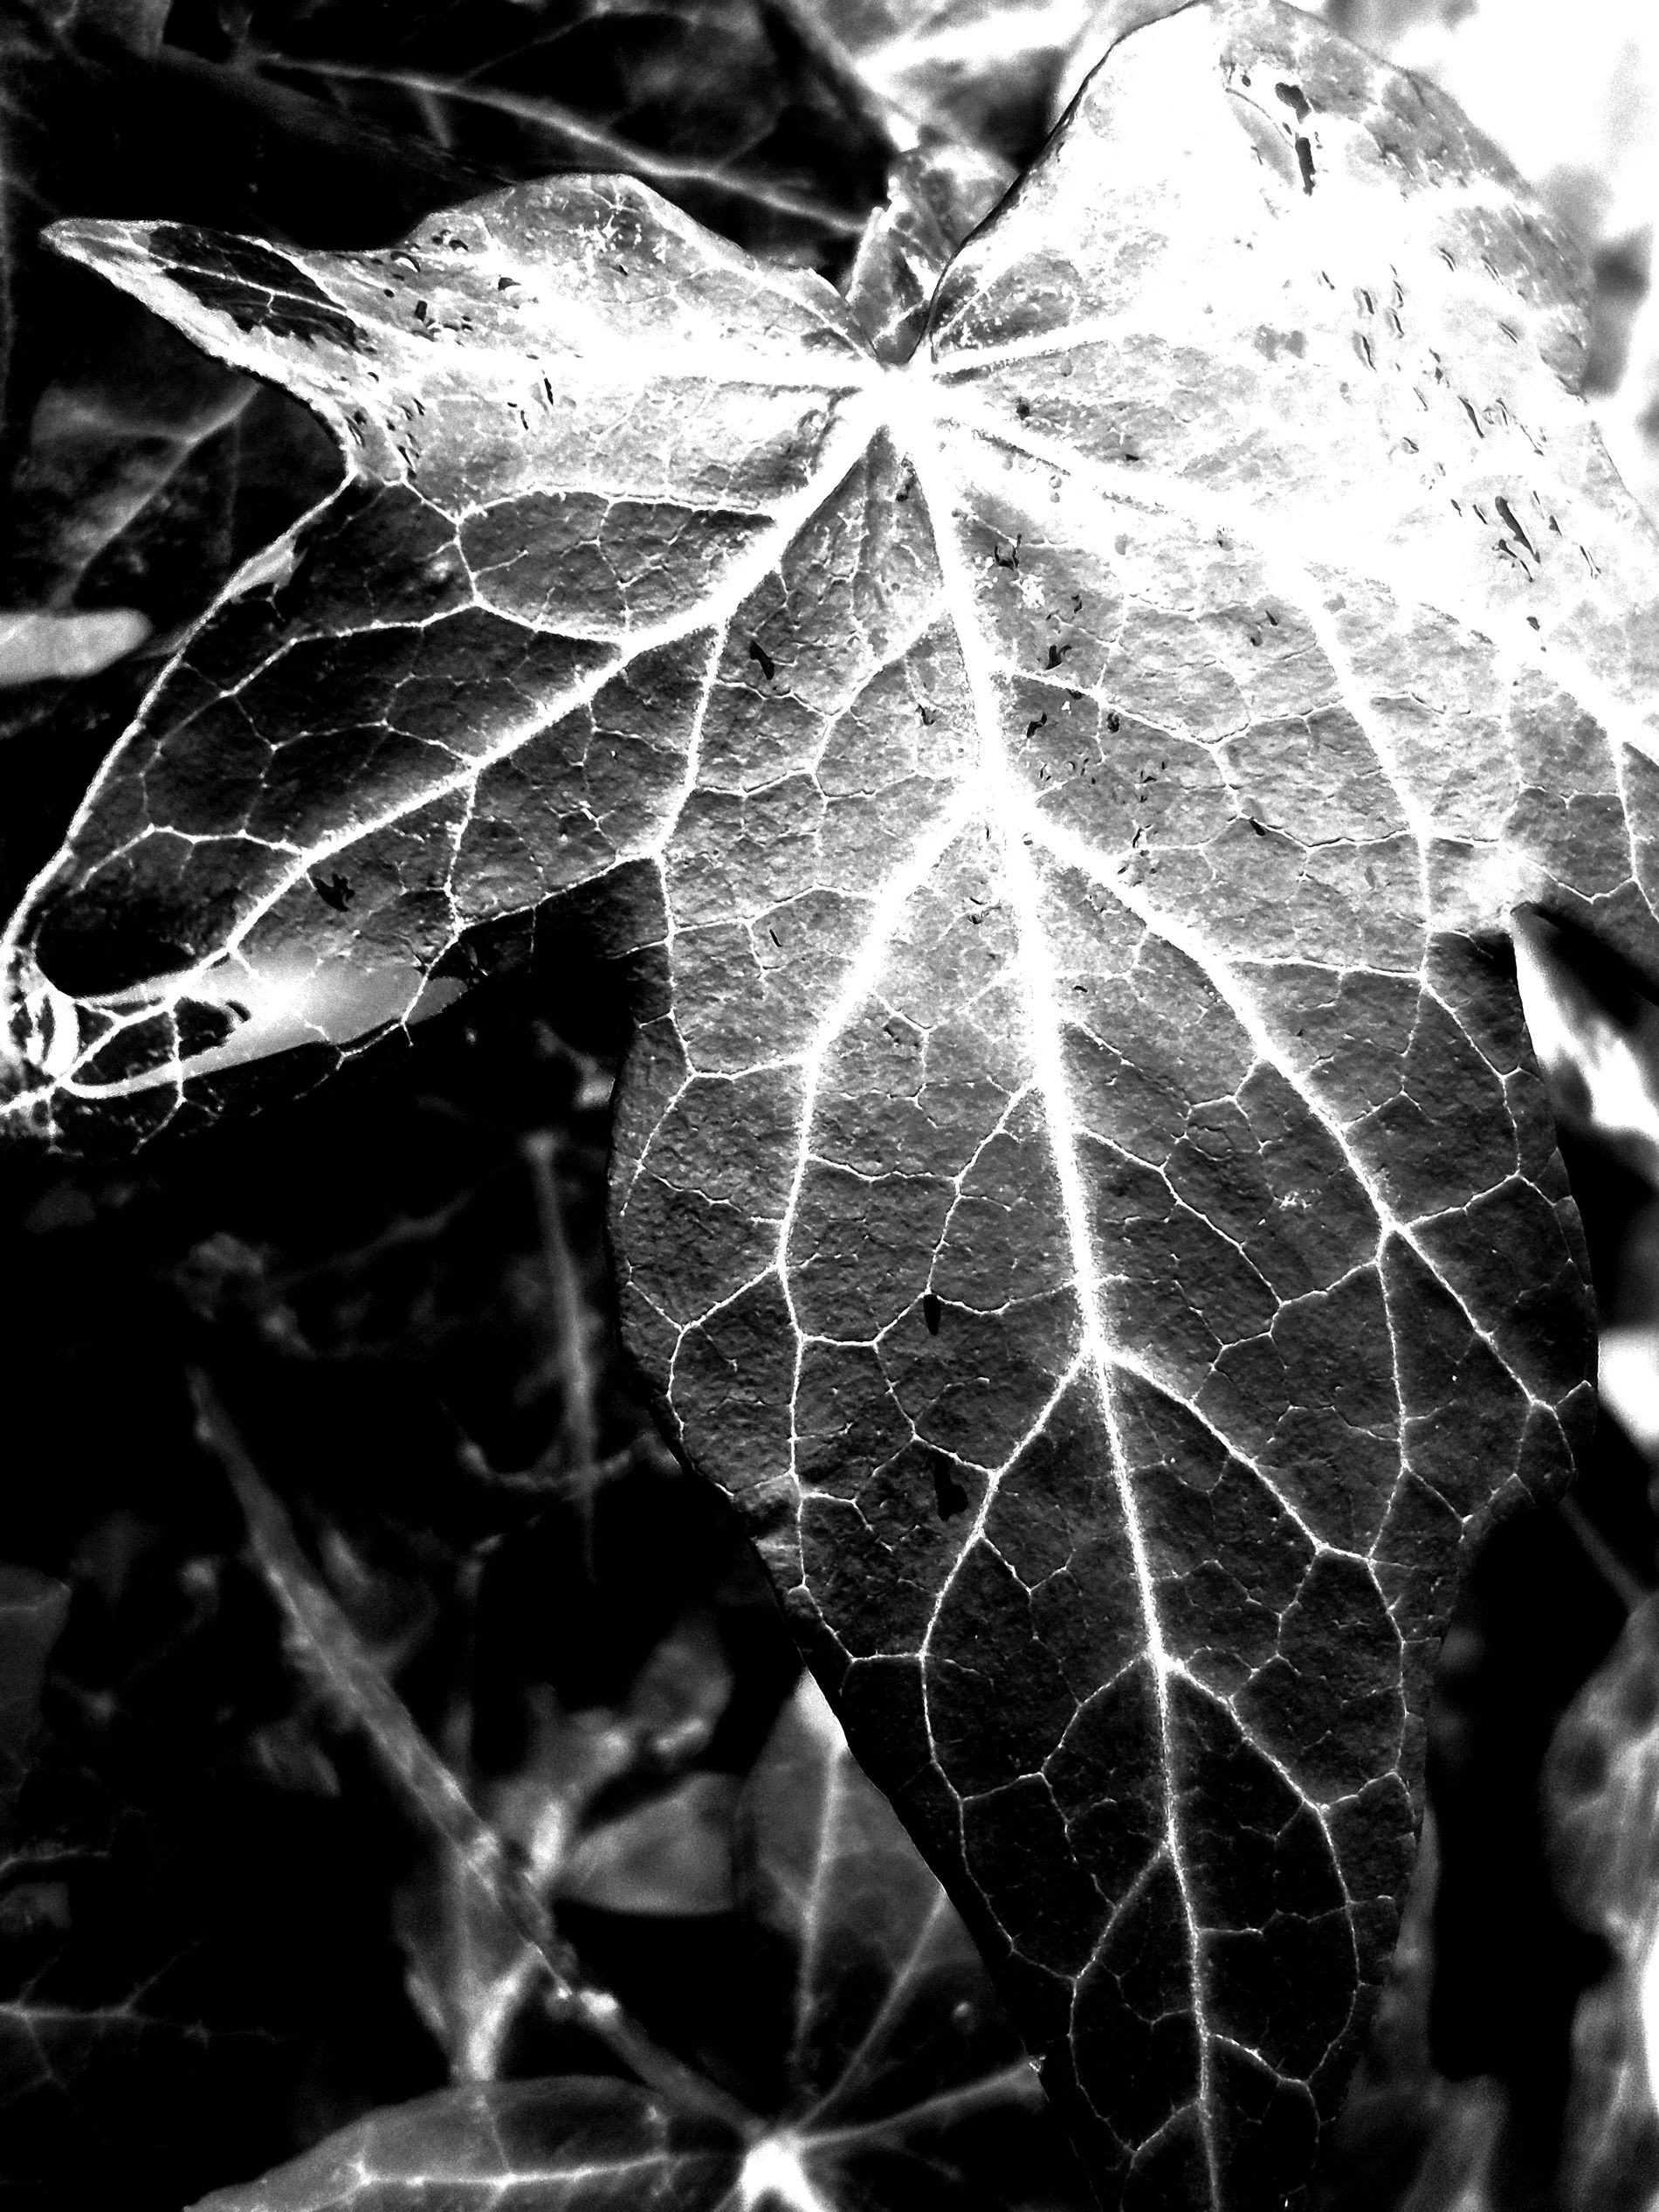
Shadowed اeaf
A close up black and white photograph capturing the fine veins of a single tree leaf. The intricate texture of the leaf stands out clearly, while the background is softly blurred, filled with hints of other dark-toned leaves that blend into the shadows.
A portrait of eye level close up shot focuses on the leaf’s surface and texture. The background is out of focus. The color palette is black and white creating the contrast emphasizes the natural pattern and delicate structure of the leaf. The overall mood is calm and reflective.
Labels: Leaf, Plant, Ivy, Tree, Face, Head, Person, Maple, Blurred Leaves
Camera: samsung Galaxy S24
Aperture: F1.8
Exposure: 1/50 sec
ISO: 40
Focal length: 5.4 mm